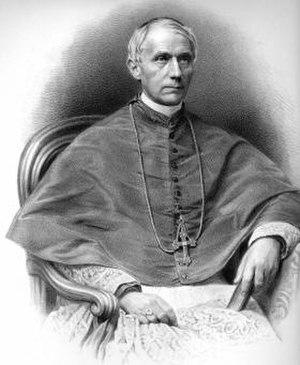
Matteo Eustachio Gonella est un cardinal italien du XIXᵉ siècle.